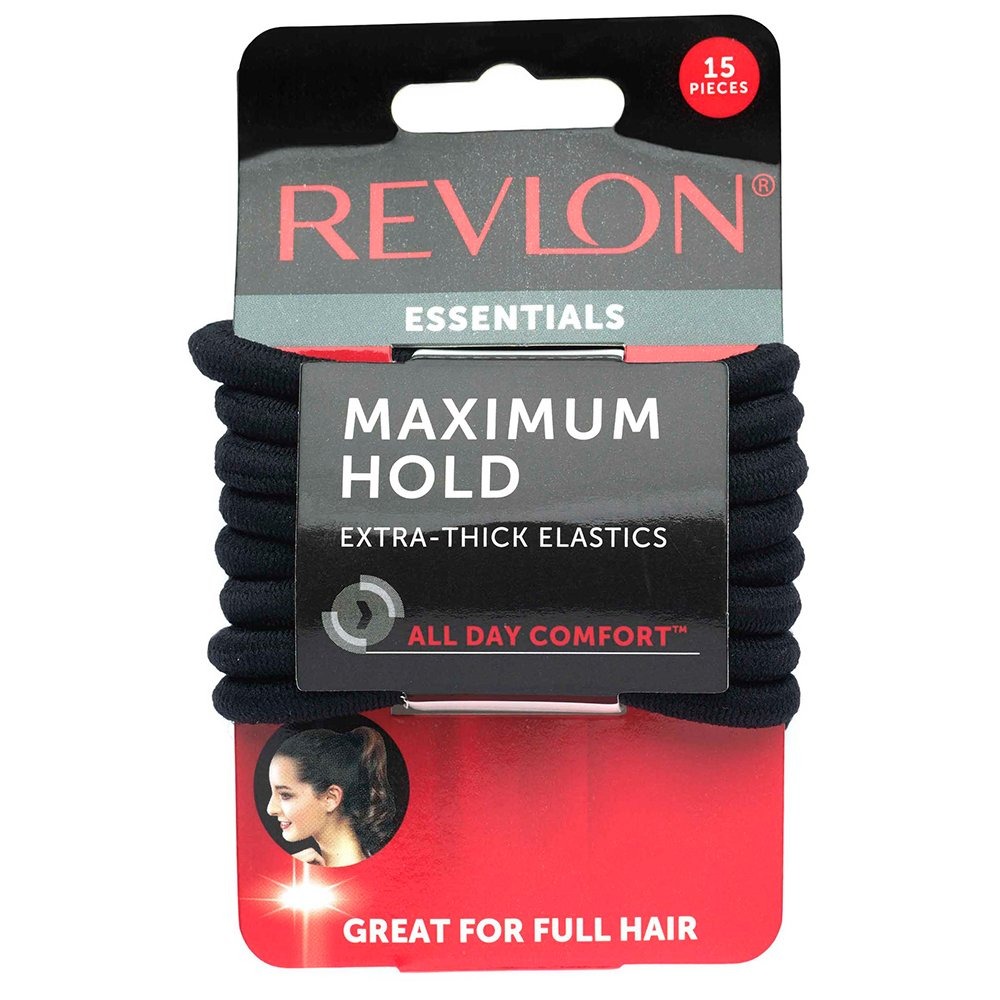
Item Name: Revlon Extra Thick Black Hair Elastics, 15 Count
Bullet Point 1: 15 Piece Extra Thick Elastics
Bullet Point 2: Great for Full Hair
Bullet Point 3: Strong Comfortable Hold
Bullet Point 4: Gentle on Hair
Bullet Point 5: No Pulling or Damage
Value: 0.1
Unit: pound

Price: 5.66